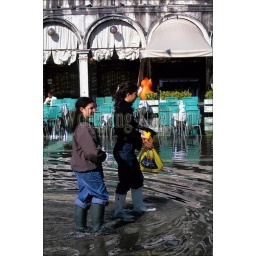
Italy, venice, piazza san marco, flood, people walking in water